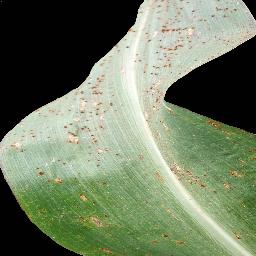
Label: Corn___Common_rust